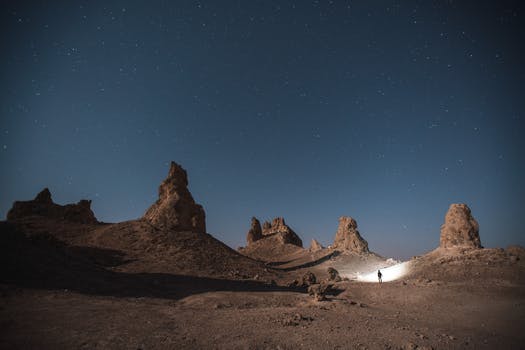
Label: No Watermark